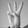
ASL letter: W